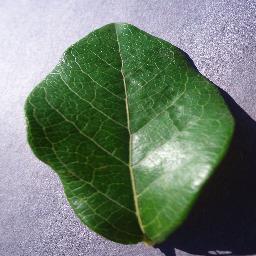
Label: Blueberry___healthy